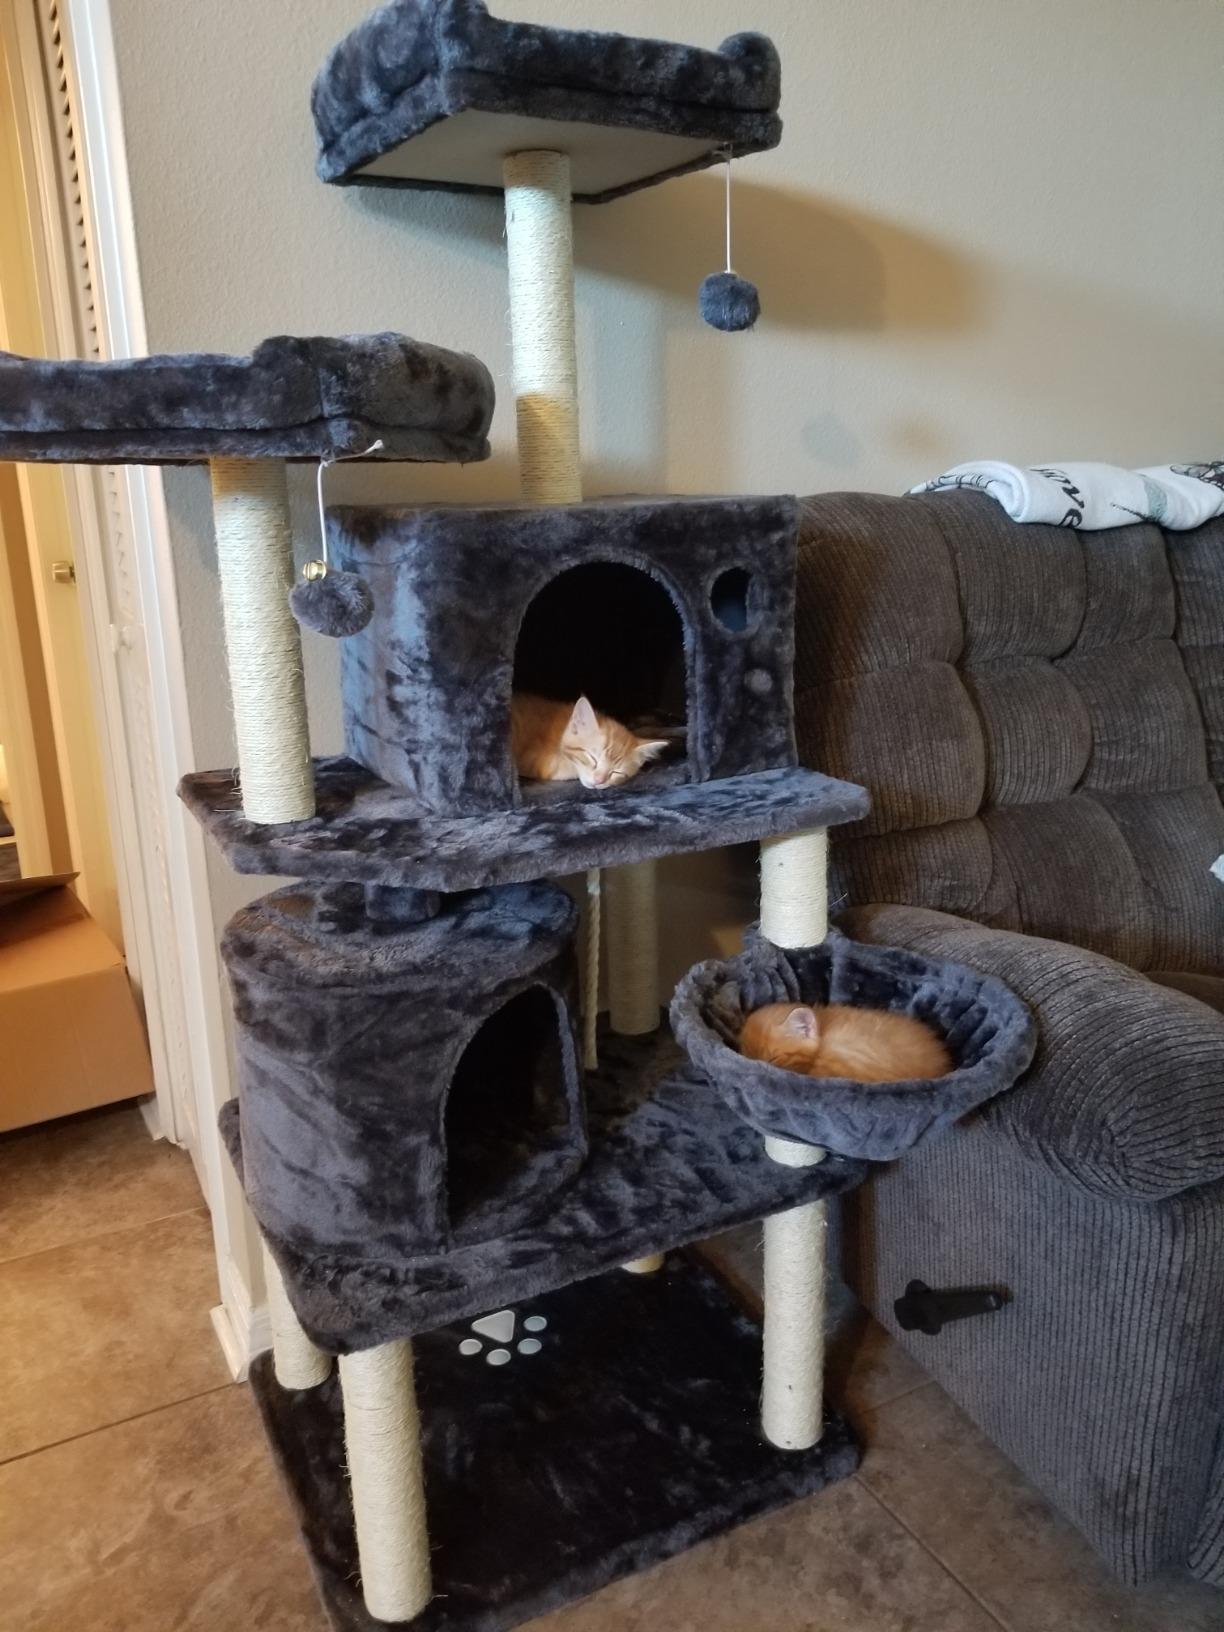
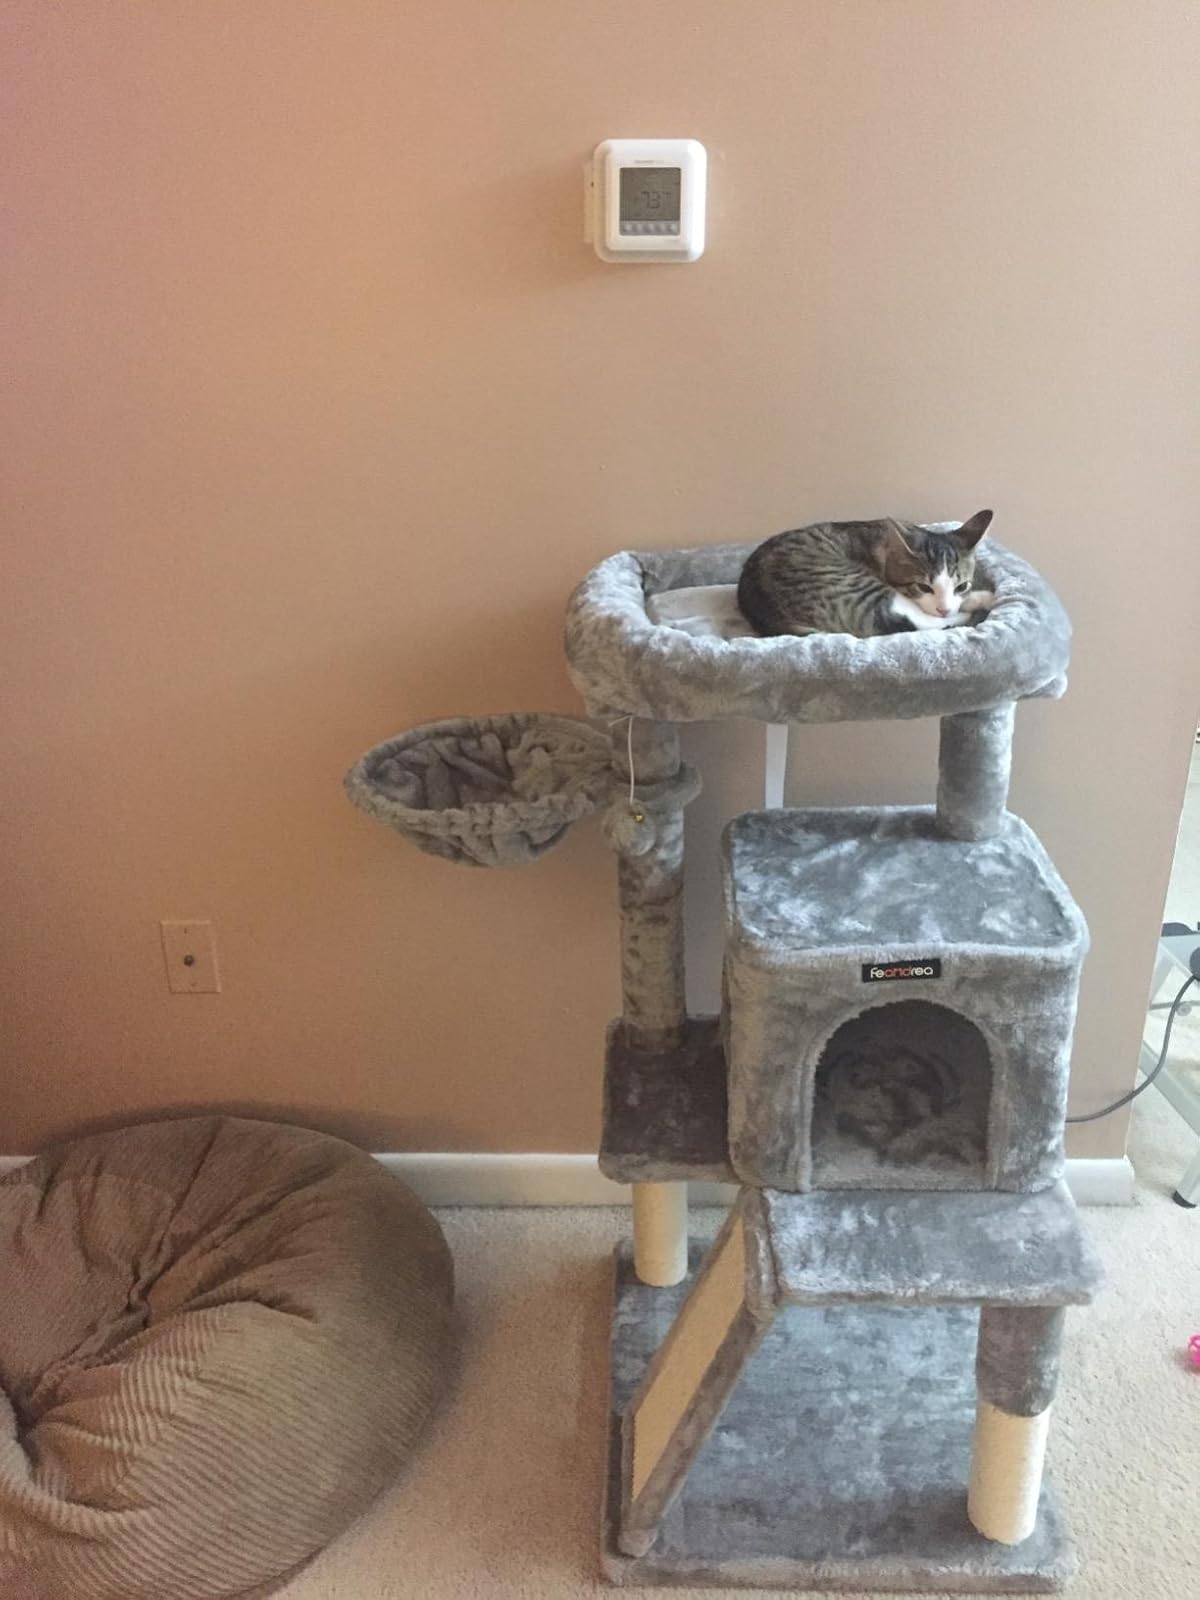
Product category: items_cat tree
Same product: no